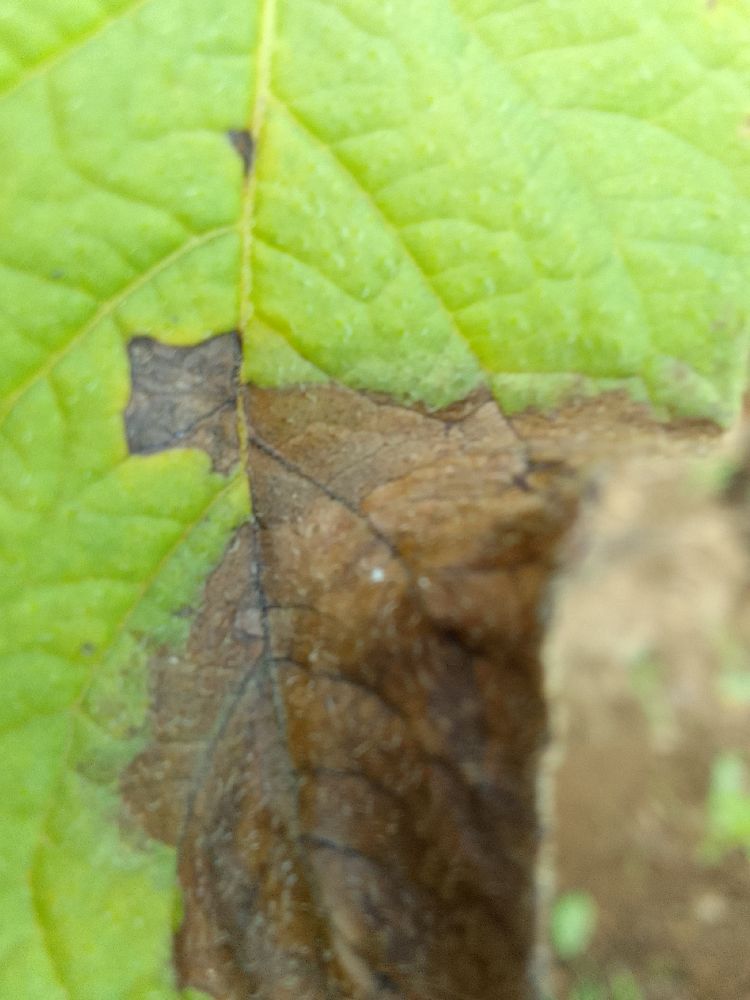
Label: Late blight